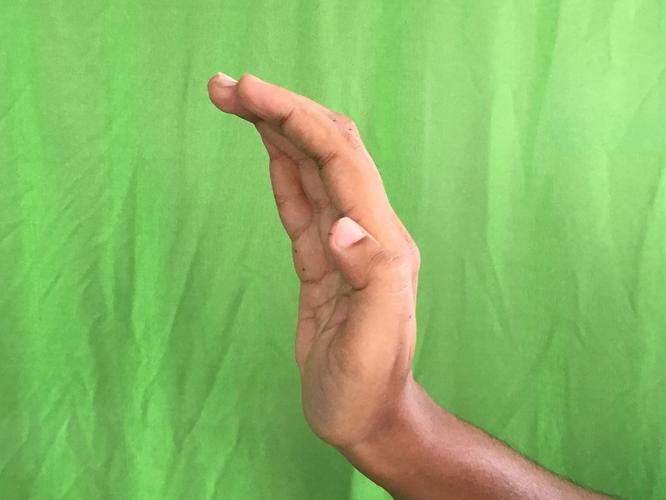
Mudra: Sarpasirsha
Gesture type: single_hand